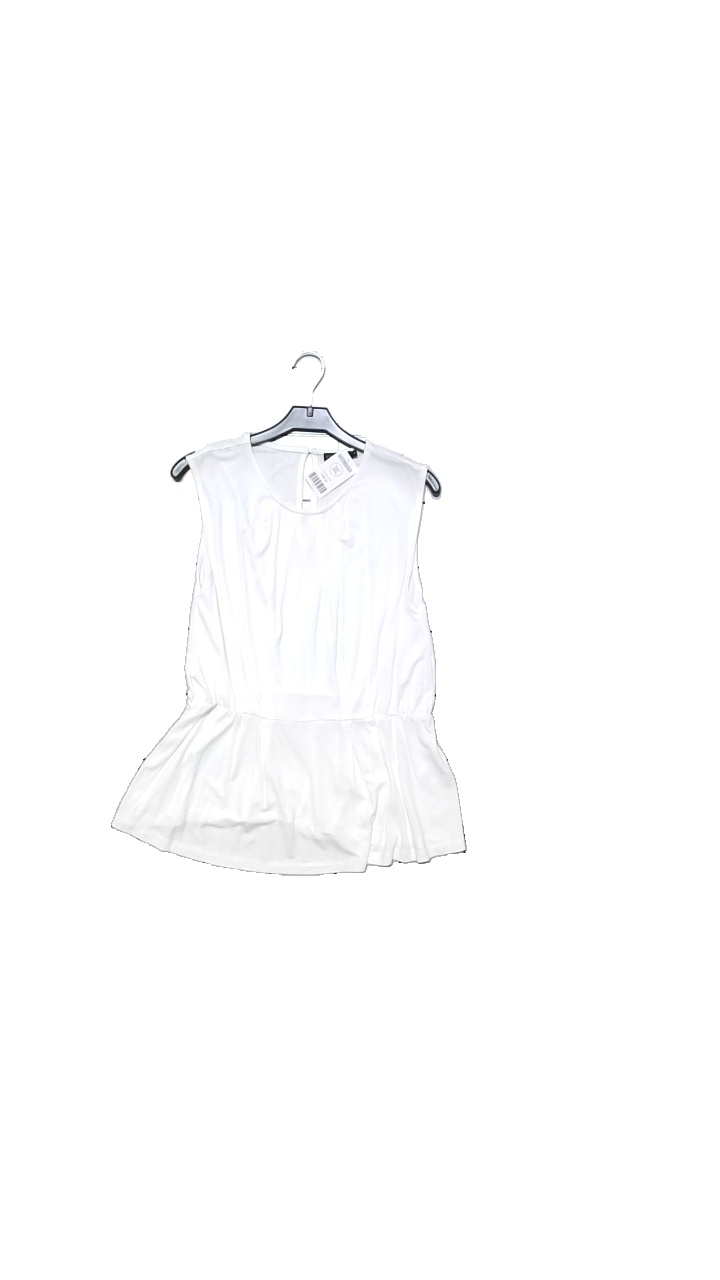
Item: Top (Ladies)
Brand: Stockhlm
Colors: White
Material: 95% viscose, 5% elastane
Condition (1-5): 5
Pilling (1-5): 4
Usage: Reuse
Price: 100-150